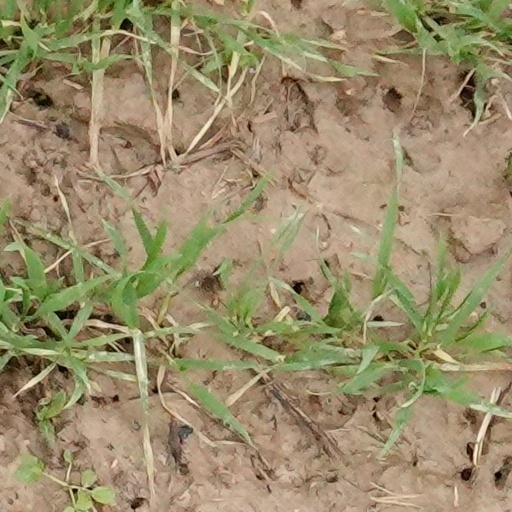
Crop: wheat